Kaori Yoneyama

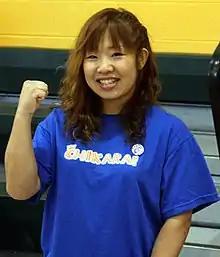
Yoneyama in September 2012

On April 22, Yoneyama faced Emi Sakura in a special singles match, where the loser would have to join the winner's promotion. Sakura won the match and, as a result, Yoneyama was forced to join her new Thailand-based Gatoh Move Pro Wrestling promotion. On May 4, Yoneyama and Sakura defeated Command Bolshoi and Rabbit Miu to win the vacant JWP Tag Team and Daily Sports Women's Tag Team Championships, taking the belts with them to Thailand three days later. Upon joining Gatoh Move, Yoneyama, along with male wrestler Madoka, began helping Sakura train wrestlers for the promotion. Yoneyama and Sakura, now known collectively as the "Tai-Pan Sisters", returned to JWP on June 17 to make their first successful defense of the JWP Tag Team and Daily Sports Women's Tag Team Championships against the team of Arisa Nakajima and Manami Katsu. Yoneyama and Sakura made their second successful defense on July 15 against the team of Kazuki and Morii, after which they changed their team name from the Tai-Pan Sisters to "Reset". On August 19, Reset lost the titles to Arisa Nakajima and Command Bolshoi in their third title defense. On September 9, Yoneyama and Sakura defeated Hanako Nakamori and Morii in a tag team match, after which the two agreed to join Reset to form the "Heart Move Kei Reform" (HMK) stable. On September 14, Yoneyama returned to the United States and Chikara as she, Command Bolshoi and Tsubasa Kuragaki entered the 2012 King of Trios in Easton, Pennsylvania, as Team JWP, defeating The Throwbacks (Dasher Hatfield, Mark Angelosetti and Matt Classic) in their opening match of the tournament. The following day, Team JWP was eliminated from the tournament in the quarter-finals, after losing to F.I.S.T. (Chuck Taylor, Icarus and Johnny Gargano). On the third and final day of the tournament, Yoneyama teamed with Manami Toyota in a tag team match, where they were defeated by Bolshoi and Kuragaki. Back in JWP, the first big match between HMK and the JWP Seikigun ("regular army") took place on October 7, when Yoneyama, Sakura, Nakamori and Morii defeated Arisa Nakajima, Command Bolshoi, Kayoko Haruyama and Manami Katsu 3–0 in an eight-woman captain's fall elimination tag team main event, with Yoneyama scoring the deciding pinfall over the JWP Openweight Champion Haruyama. Afterwards, Yoneyama was named the number one contender to Haruyama's title. On October 21, Yoneyama failed in her title challenge against Haruyama. On November 10, Yoneyama made a special appearance for Pro-Wrestling: EVE in Sudbury, Suffolk, England, teaming with April Davids in a tag team tournament. After defeating The Blossom Twins (Hannah and Holly) in their first round match, Yoneyama and Davids were defeated in the finals of the tournament by Bete Noire and Viper. On December 24 at JWP's year-end event, Yoneyama was defeated by Command Bolshoi in a singles grudge match. After the match, the two seemingly buried their hatchet. On January 6 at JWP's first event of 2013, Yoneyama and Morii were defeated in a tag team match by Kazuki and Sachie Abe, with Kazuki pinning Yoneyama for the win. Following the match, Yoneyama thanked the fans in attendance for their support during the past thirteen years and announced that she was resigning from the promotion. She, however, announced that she reveal the actual date of her resignation at a later date. JWP confirmed the upcoming resignation the following day. On January 13, Yoneyama teamed with Sareee in a tag team match, where they were defeated by Arisa Nakajima and Kay Lee Ray. Following the match, Yoneyama announced that she would be wrestling her final JWP match on January 27. On January 27, 2013, Yoneyama wrestled her JWP farewell match, a six-woman tag team match, where she, Hanako Nakamori and Morii were defeated by Arisa Nakajima, Command Bolshoi and Kana, with Nakajima pinning her for the win. Following the event, Yoneyama announced that in the future, she would be working as a freelancer.